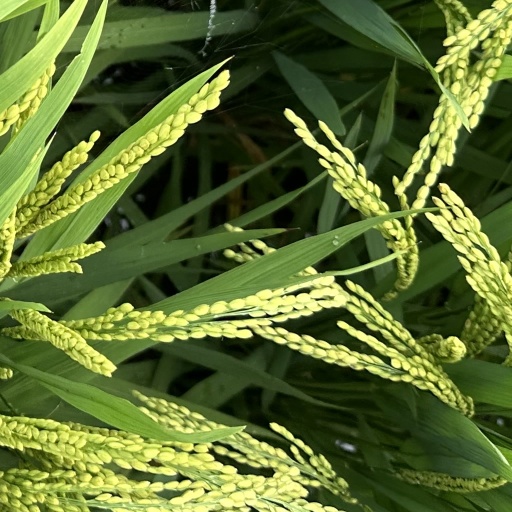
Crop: rice